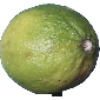
Label: limes